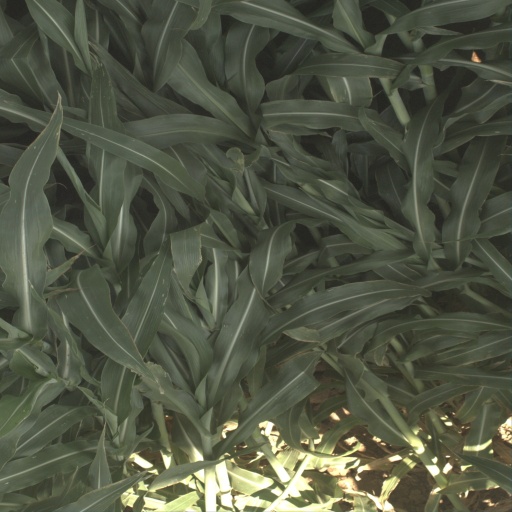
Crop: sorghum